Academic ranks in the United Kingdom

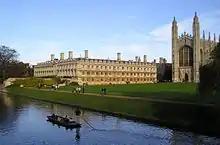
The Backs at Cambridge

Academic ranks in the United Kingdom are the titles, relative seniority and responsibility of academic staff employed in universities. In general the country has three academic career pathways: one focused on research, one on teaching, and one that combines the two.